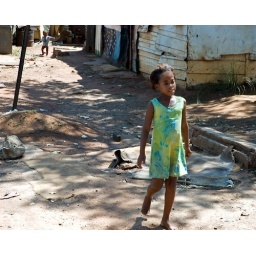
A girl in a colorful dress